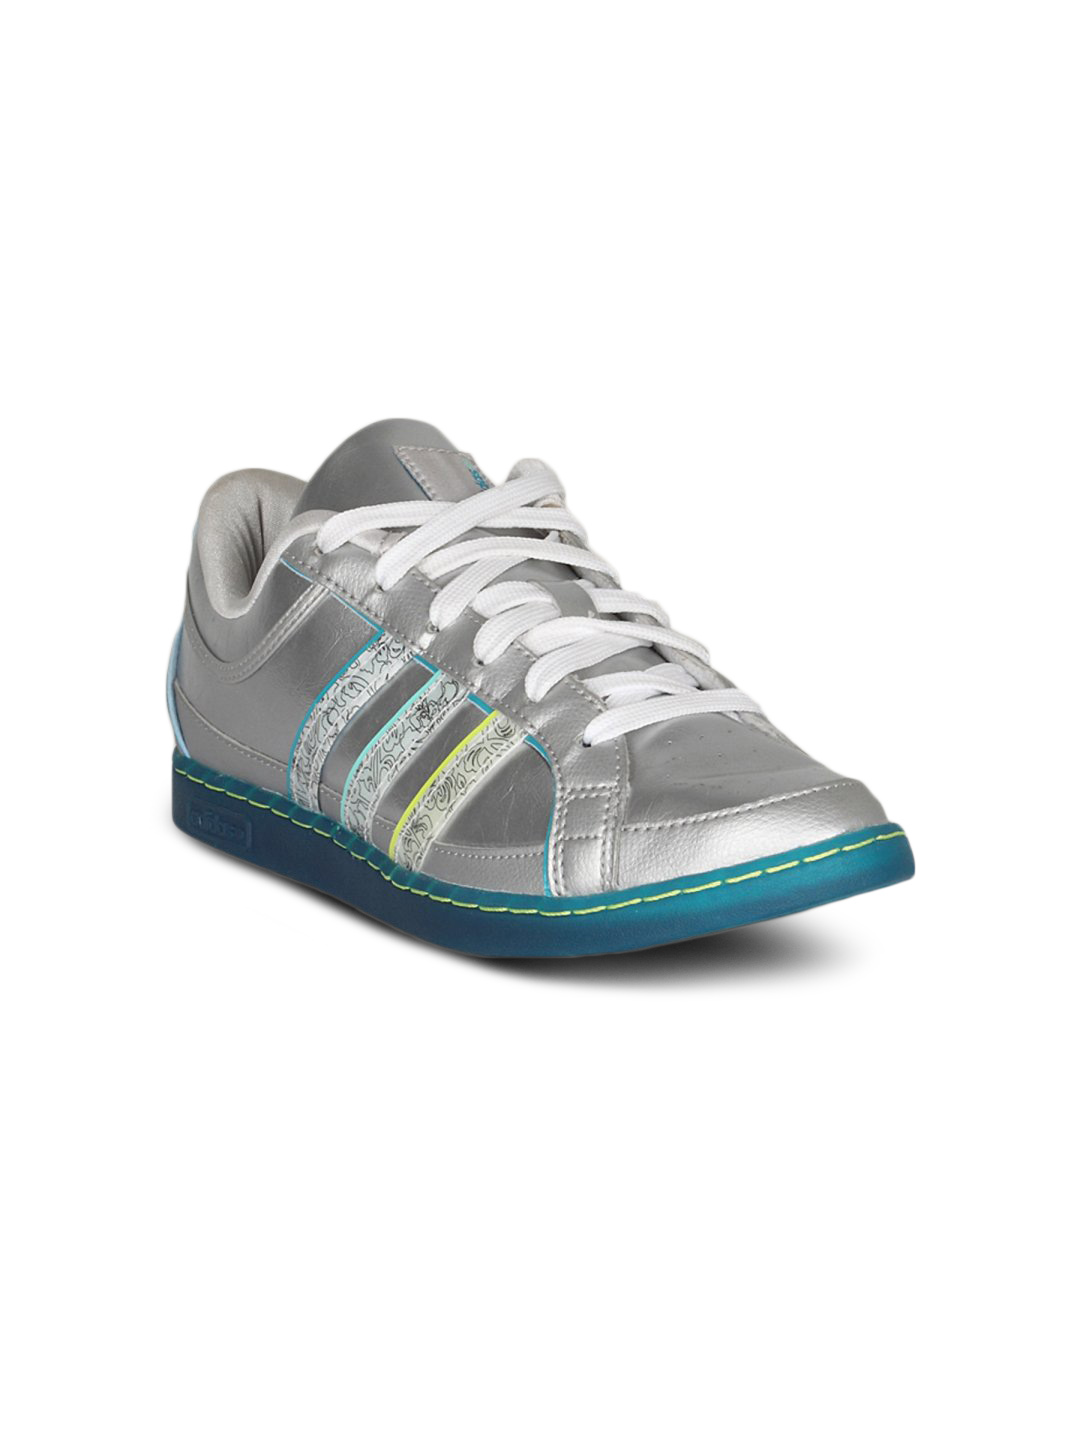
ADIDAS Women's Agashae Silver Shoe
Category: Footwear / Shoes / Casual Shoes
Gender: Women
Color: Silver
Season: Summer 2011
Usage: Casual